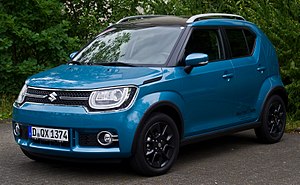
Suzuki Ignis / Tredje generation
Suzuki Ignis (2016−)
Suzuki Ignis er en personbilsmodel fra den japanske bil- og motorcykelfabrikant Suzuki bygget først mellem efteråret 2000 og slutningen af 2007, og i tredje generation fra 2016. Bilen er en lille SUV, som både fandtes med for- eller firehjulstræk. Den anden generation var udviklet i samarbejde med Subaru og Holden, og derfor blev Ignis med lette modifikationer også solgt som Subaru G3X Justy og i Australien som Holden Cruze. Mellem 2001 og 2006 blev Ignis også solgt som Chevrolet Cruze i Japan.